Karlheinz Stockhausen

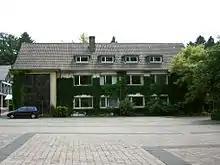
Karlheinz-Stockhausen-Platz and the Altes Rathaus in Kürten

In the 1950s and early 1960s, Stockhausen published a series of articles that established his importance in the area of music theory. Although these include analyses of music by Mozart, Debussy, Bartók, Stravinsky, Goeyvaerts, Boulez, Nono, Johannes Fritsch, Michael von Biel, and, especially, Webern, the items on compositional theory directly related to his own work are regarded as the most important generally. "Indeed, the "Texte" come closer than anything else currently available to providing a general compositional theory for the postwar period". His most celebrated article is "... wie die Zeit vergeht ..." ("... How Time Passes ..."), first published in the third volume of "Die Reihe" (1957). In it, he expounds a number of temporal conceptions underlying his instrumental compositions "Zeitmaße", "Gruppen", and "Klavierstück XI". In particular, this article develops (1) a scale of twelve tempos analogous to the chromatic pitch scale, (2) a technique of building progressively smaller, integral subdivisions over a basic (fundamental) duration, analogous to the overtone series, (3) musical application of the concept of the partial field (time fields and field sizes) in both successive and simultaneous proportions, (4) methods of projecting large-scale form from a series of proportions, (5) the concept of "statistical" composition, (6) the concept of "action duration" and the associated "variable form", and (7) the notion of the "directionless temporal field" and with it, "polyvalent form".